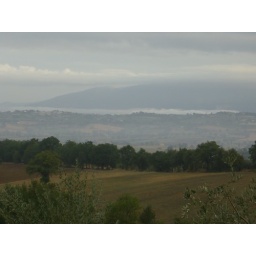
Low clouds in the Umbrian mountains